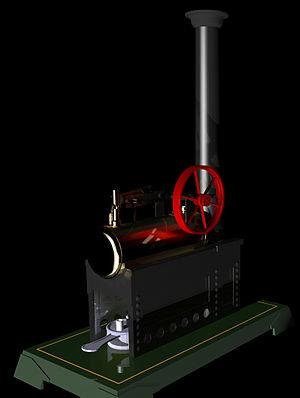
Bing ou Gebrüder Bing est une entreprise allemande fondée par les frères Ignaz et Adolf Bing en 1863 à Nuremberg. À l'origine, l'entreprise fabrique des ustensiles de cuisine en métal, par la suite, elle se spécialise dans la fabrication de jouets fonctionnant à la vapeur. Elle ferme ses portes en 1933.